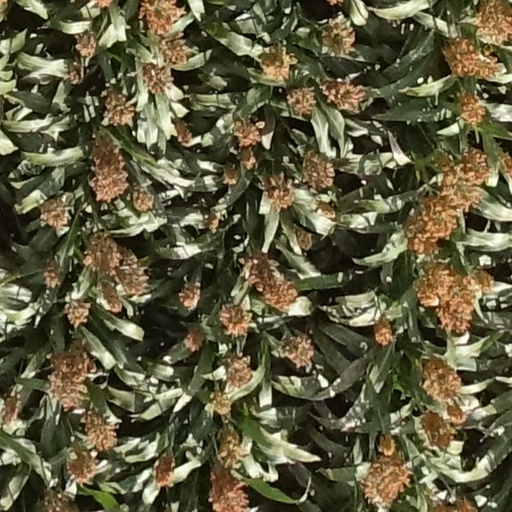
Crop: sorghum